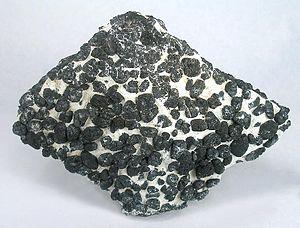
La warwickite est le minéral titano-borate de magnésium et accessoirement de fer, corps composé de formule chimique (Mg, Fe)₃Ti(O, BO₃)₂ parfois écrite sous une forme de borate en incluant les impuretés métalliques principales Mg O. Ce corps naturel rare apparaît le plus souvent en agrégats prismatiques, transparents en petits grains ou en lames fines, ou subtranslucides de couleur brun, noir, d'éclat subvitreux à perlé.